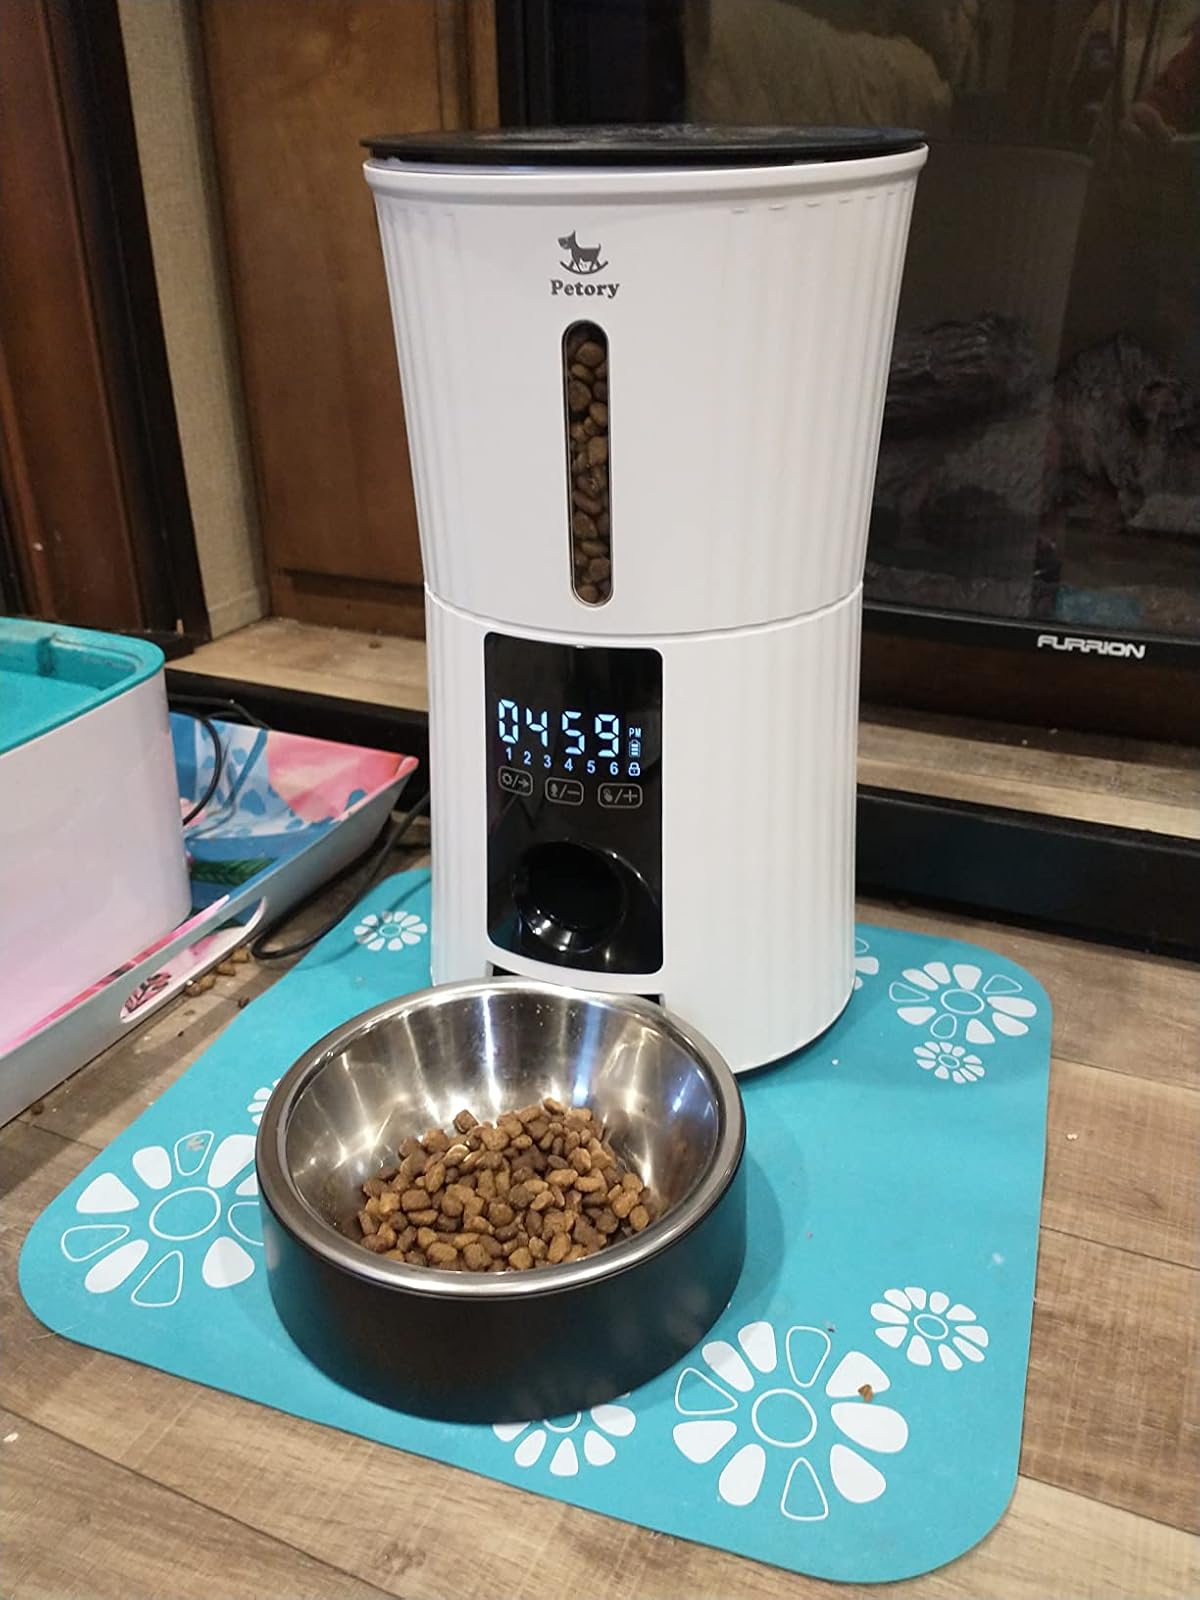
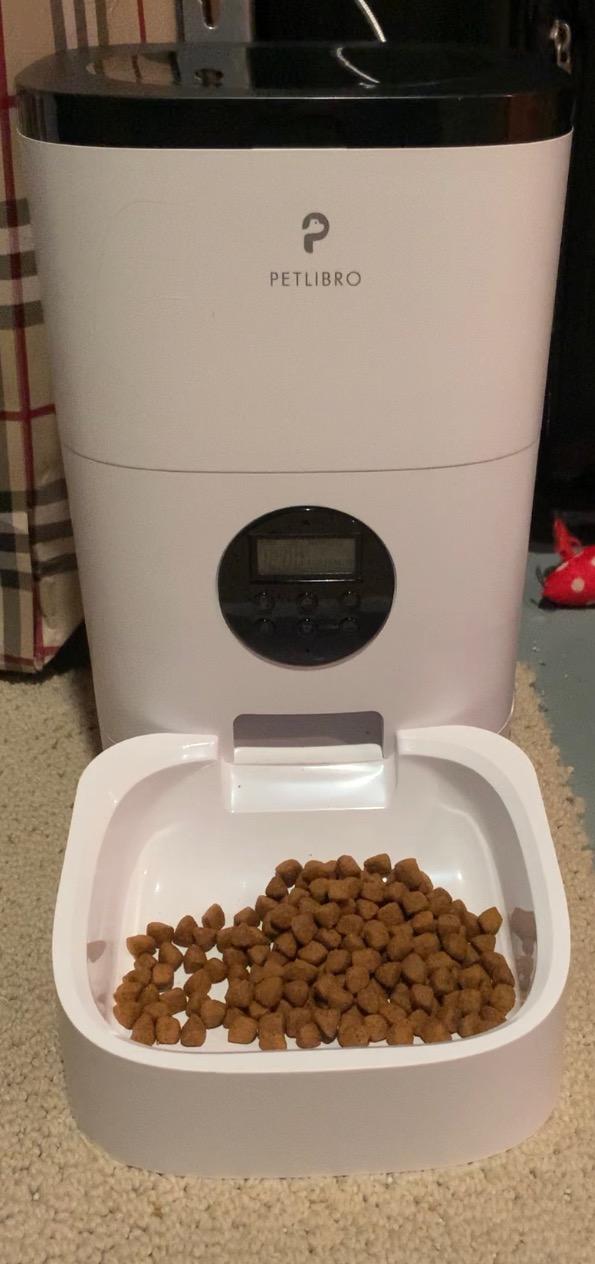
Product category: items_feeder
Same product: no